Andrey Zvyagintsev

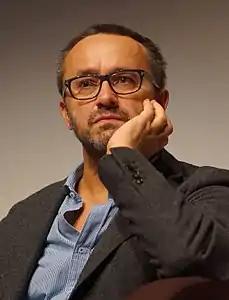
Zvyagintsev in 2016

Andrey Petrovich Zvyagintsev (born 6 February 1964) is a Russian filmmaker. His film "The Return" (2003) won him a Golden Lion at the Venice Film Festival. Following "The Return", Zvyagintsev directed "The Banishment" (2007) and "Elena" (2011). His film "Leviathan" (2014) was nominated for the Academy Award for Best International Feature Film in 2014 and won the Best Film award at the Asia Pacific Screen Awards. His most recent film "Loveless" won the Jury Prize at the 2017 Cannes Film Festival, and was among the nominees for Best International Feature Film at the 90th Academy Awards. He also won the Achievement in Directing award for this film at the 2017 Asia Pacific Screen Awards.